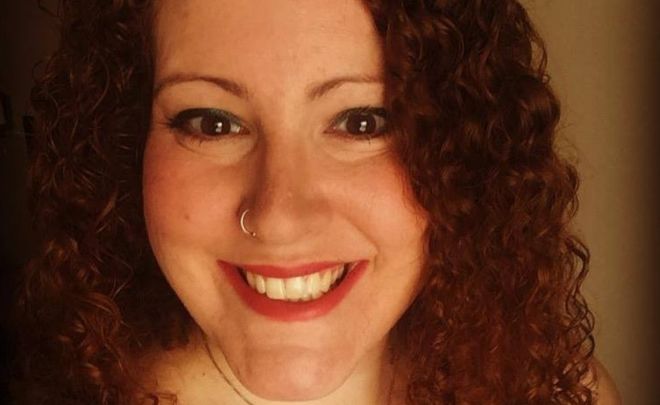
Gender: women